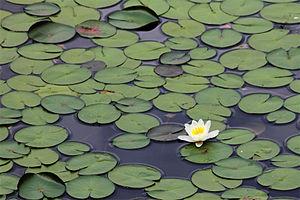
Nénuphar blanc du Lac de l'Avellan dans le département du Var - France
Le nénuphar blanc ou nénufar blanc ou Nymphéa est une plante herbacée vivace de la famille des Nymphaeaceae. Par rapport au nénuphar jaune, il est bioindicateur d'une meilleure qualité d'eau.
Le lac de l'Avellan est un plan d'eau situé en Provence dans le sud-est du département du Var, au cœur du massif de l'Esterel, sur la commune de Fréjus.